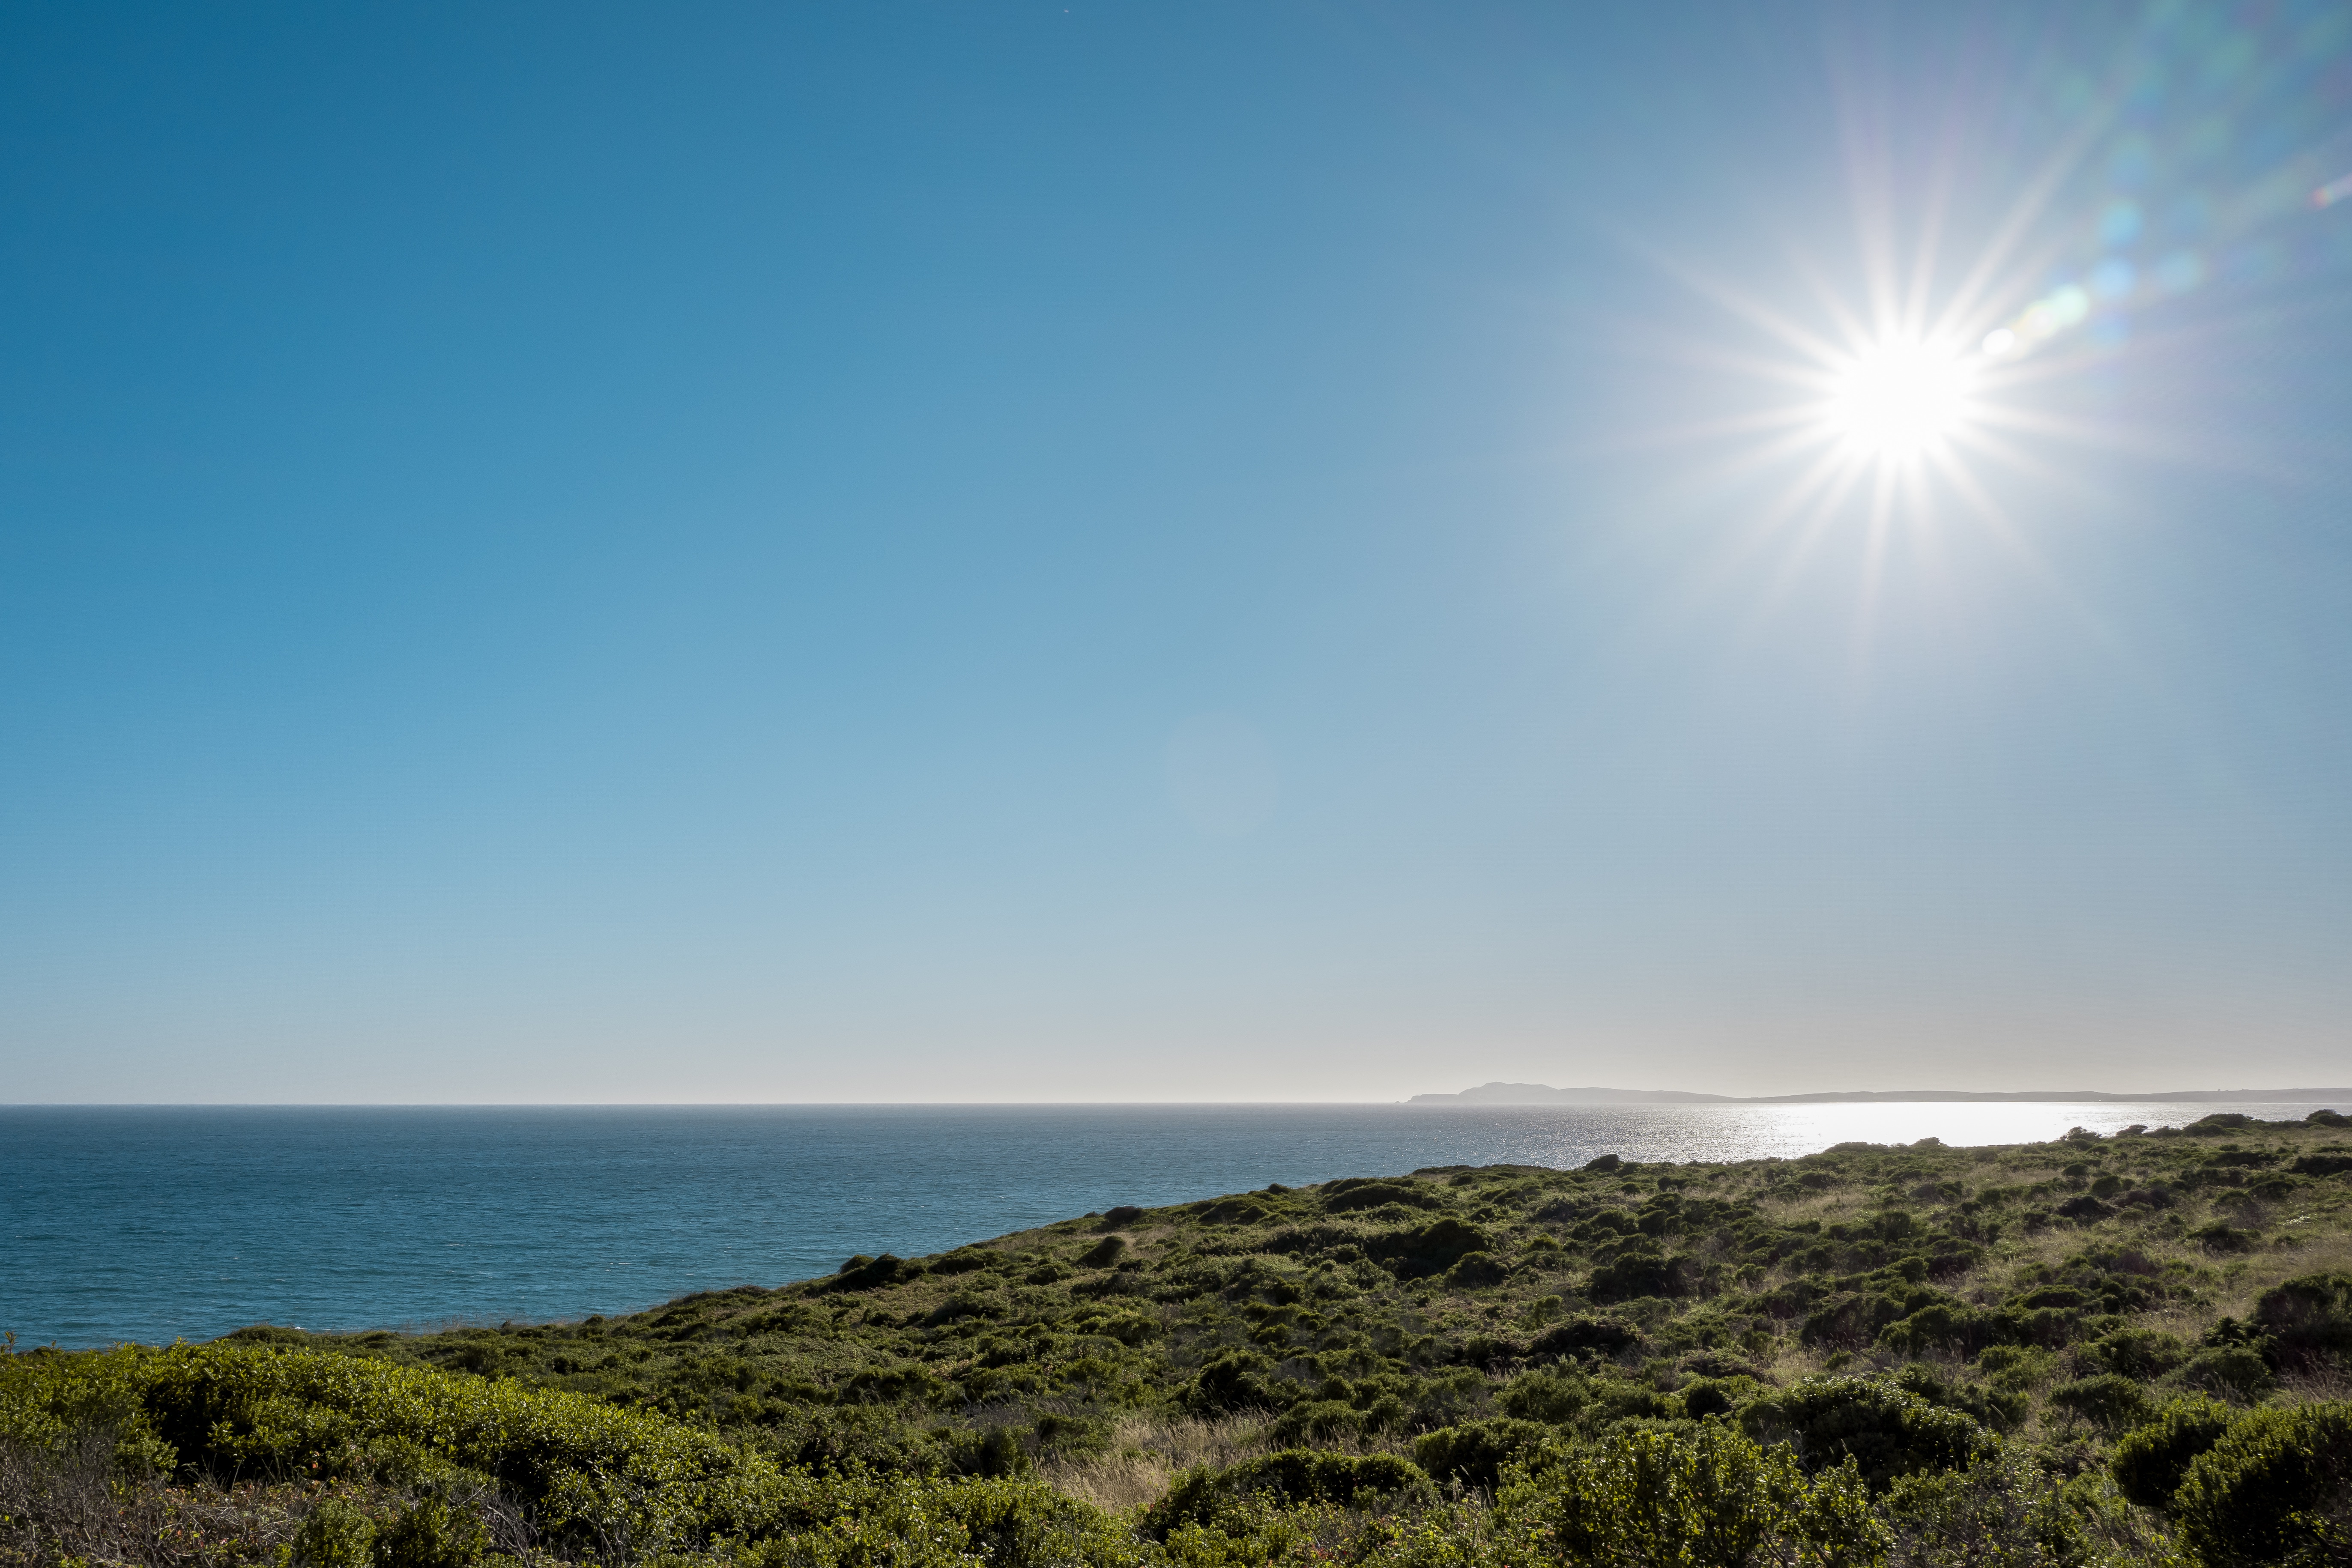
beach, sea, coast, nature, ocean, horizon, cloud, sky, sun, sunlight, morning, hill, shore, wave, dusk, terrain, cape